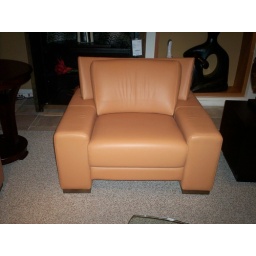
SOLD! WH has the exact sofa and two chairs in stock. Same color as well. Nicoletti; 42&amp;quot;w 31&amp;quot;h 36.5&amp;quot;d;$1818